Charlotte Ouisconsin Clark Van Cleve

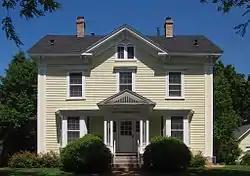
The Horatio P. Van Cleve House in Minneapolis

Horatio died in 1891 and Charlotte on April 1, 1907, just short of her eighty-eighth birthday. In February 1938 a group of senior high school girls formed the Charlotte Van Cleve Good Citizens Club in her honor. They carried on her legacy of good works, providing need-based scholarships to school children, donating to school libraries, and assisting in nursing homes.